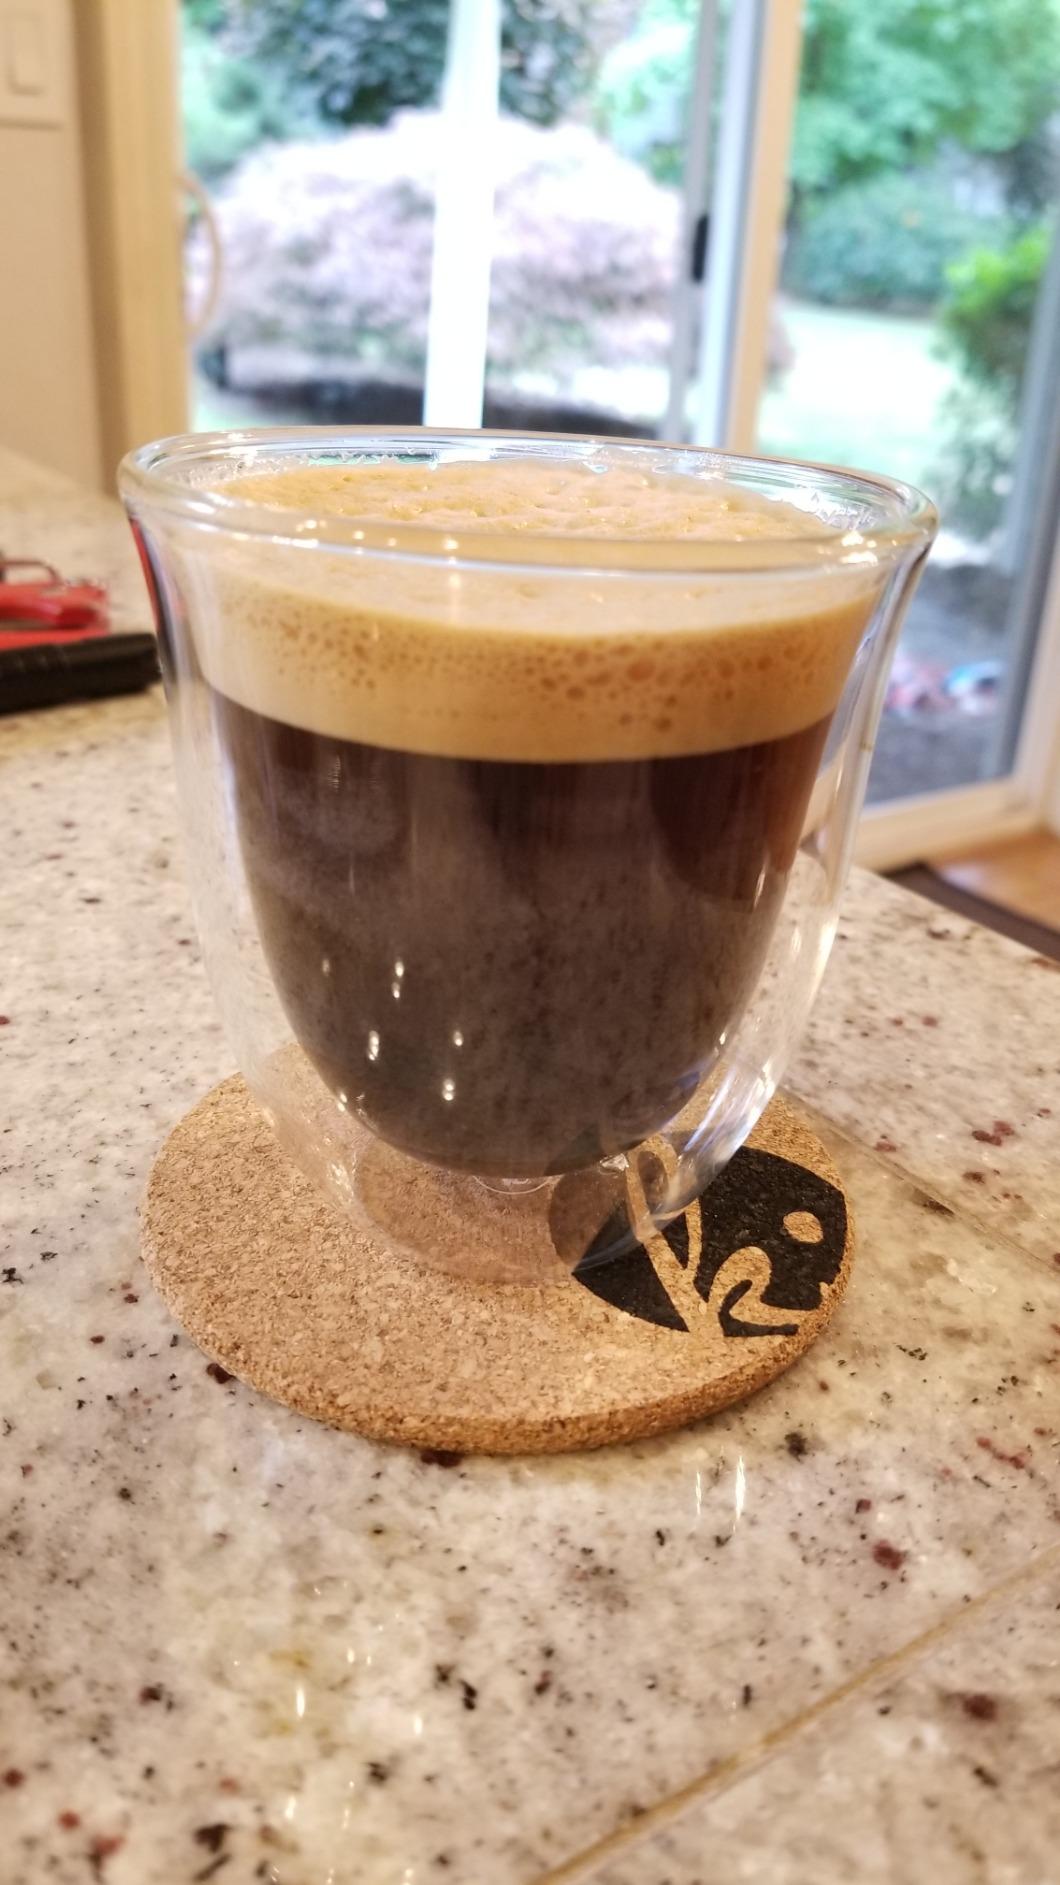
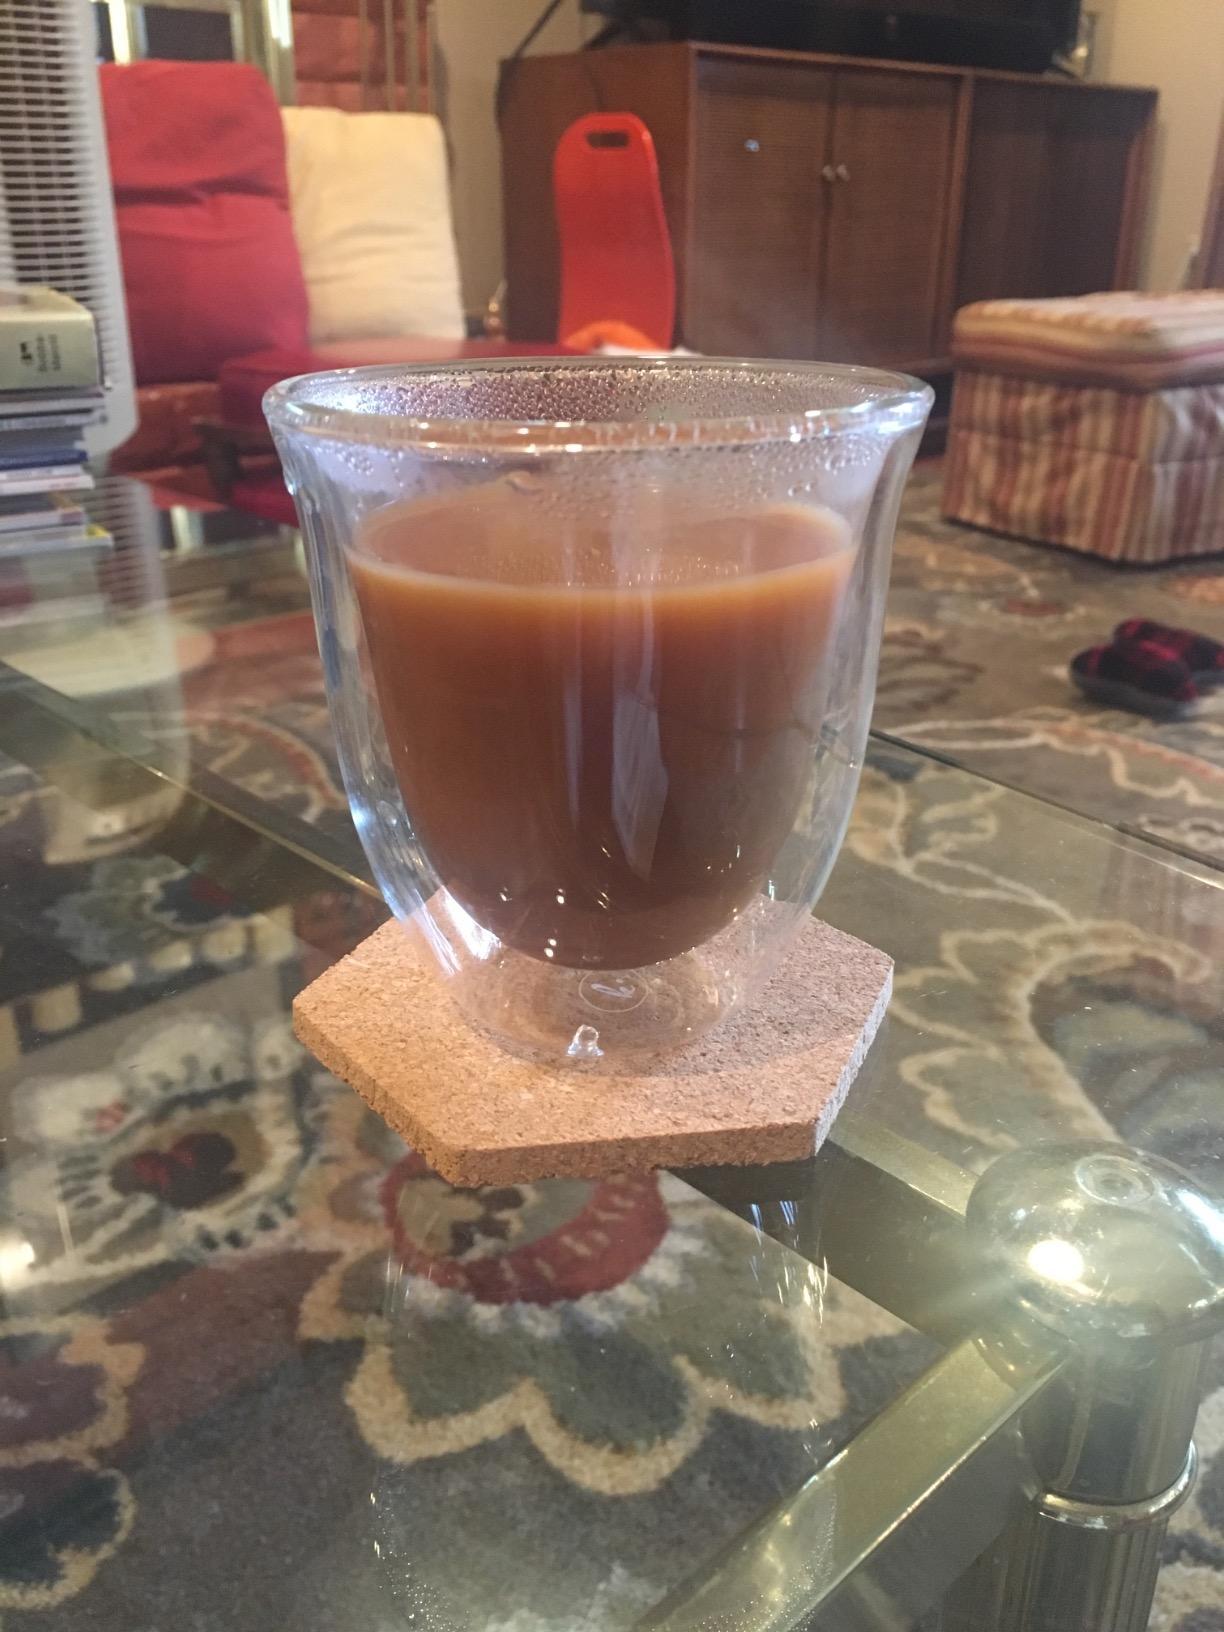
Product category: items_mug
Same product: yes